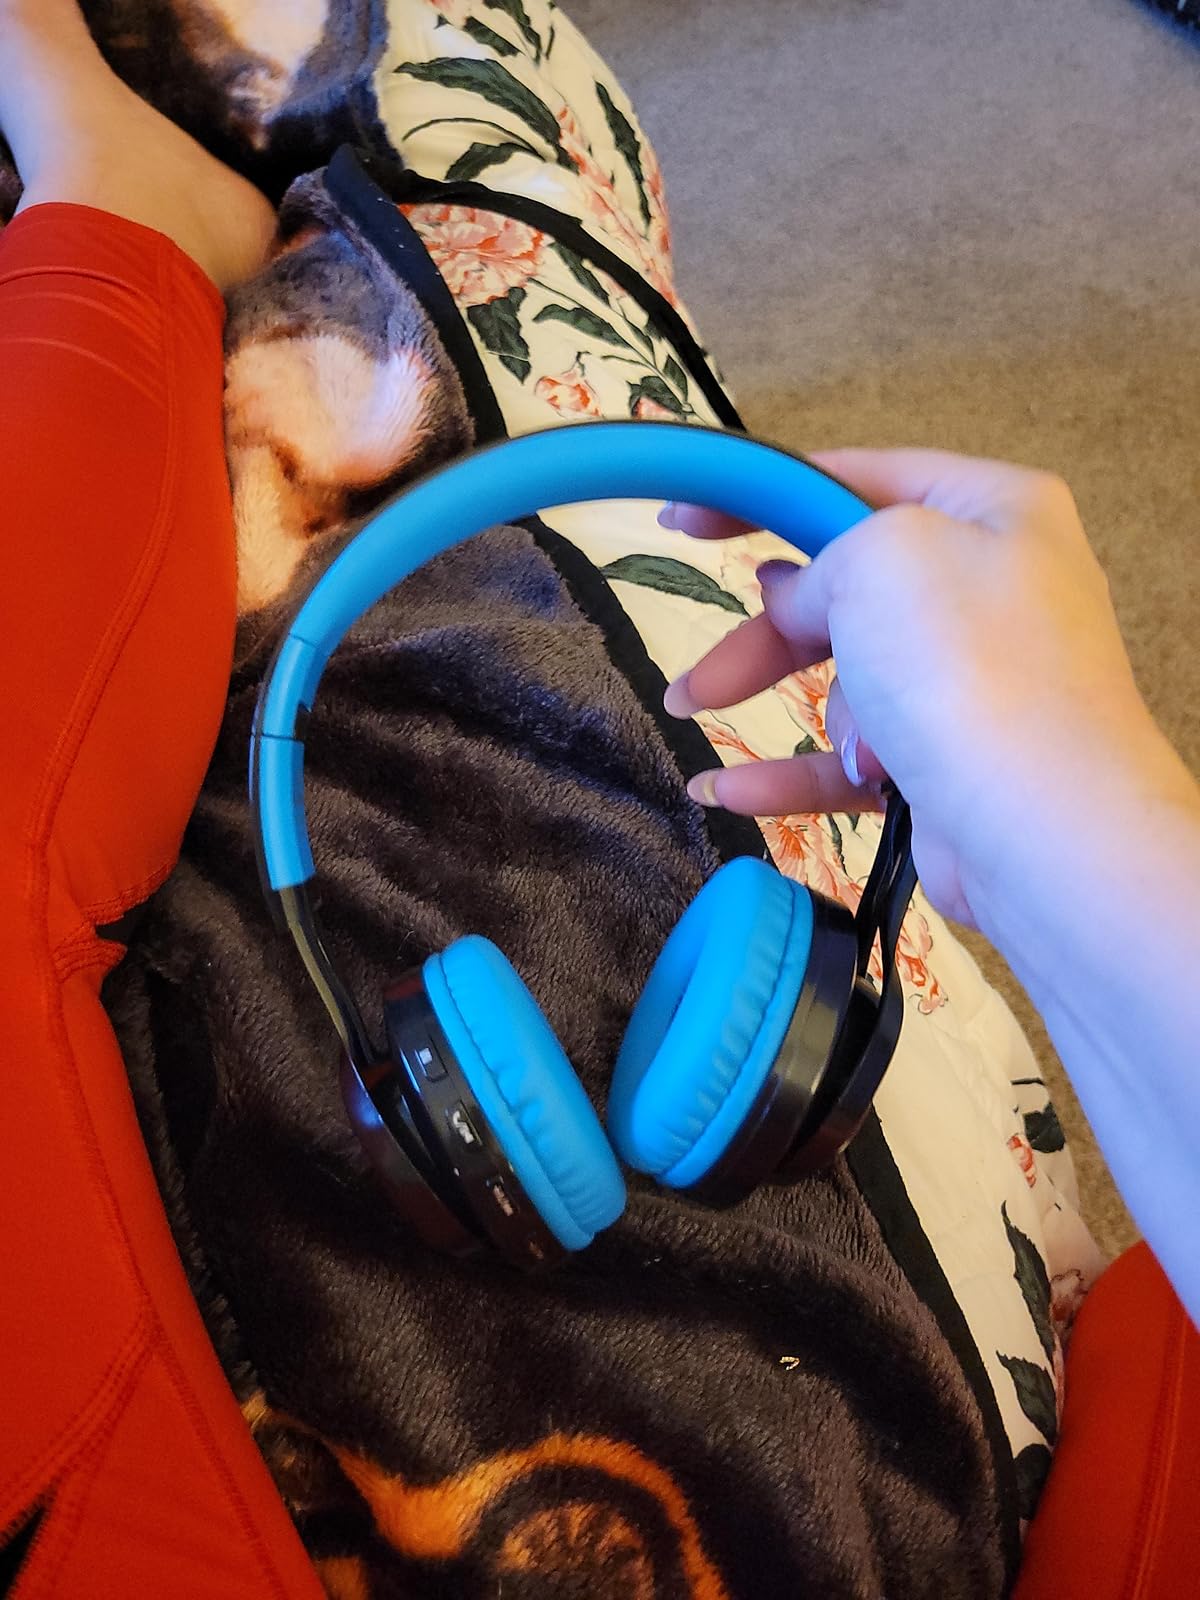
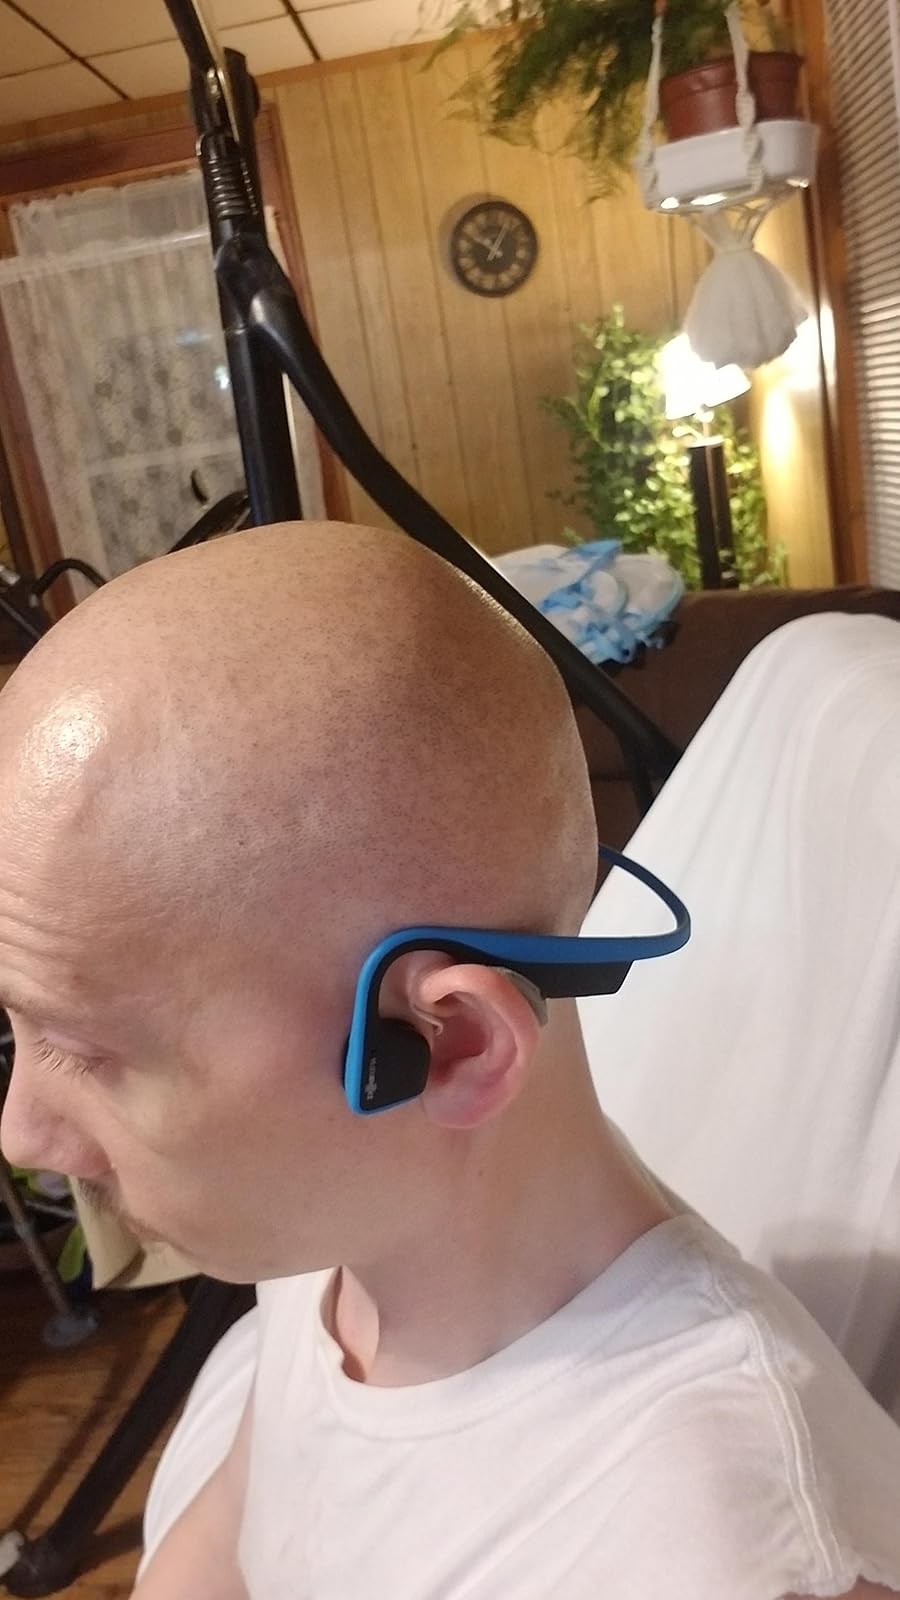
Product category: headphones
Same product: no